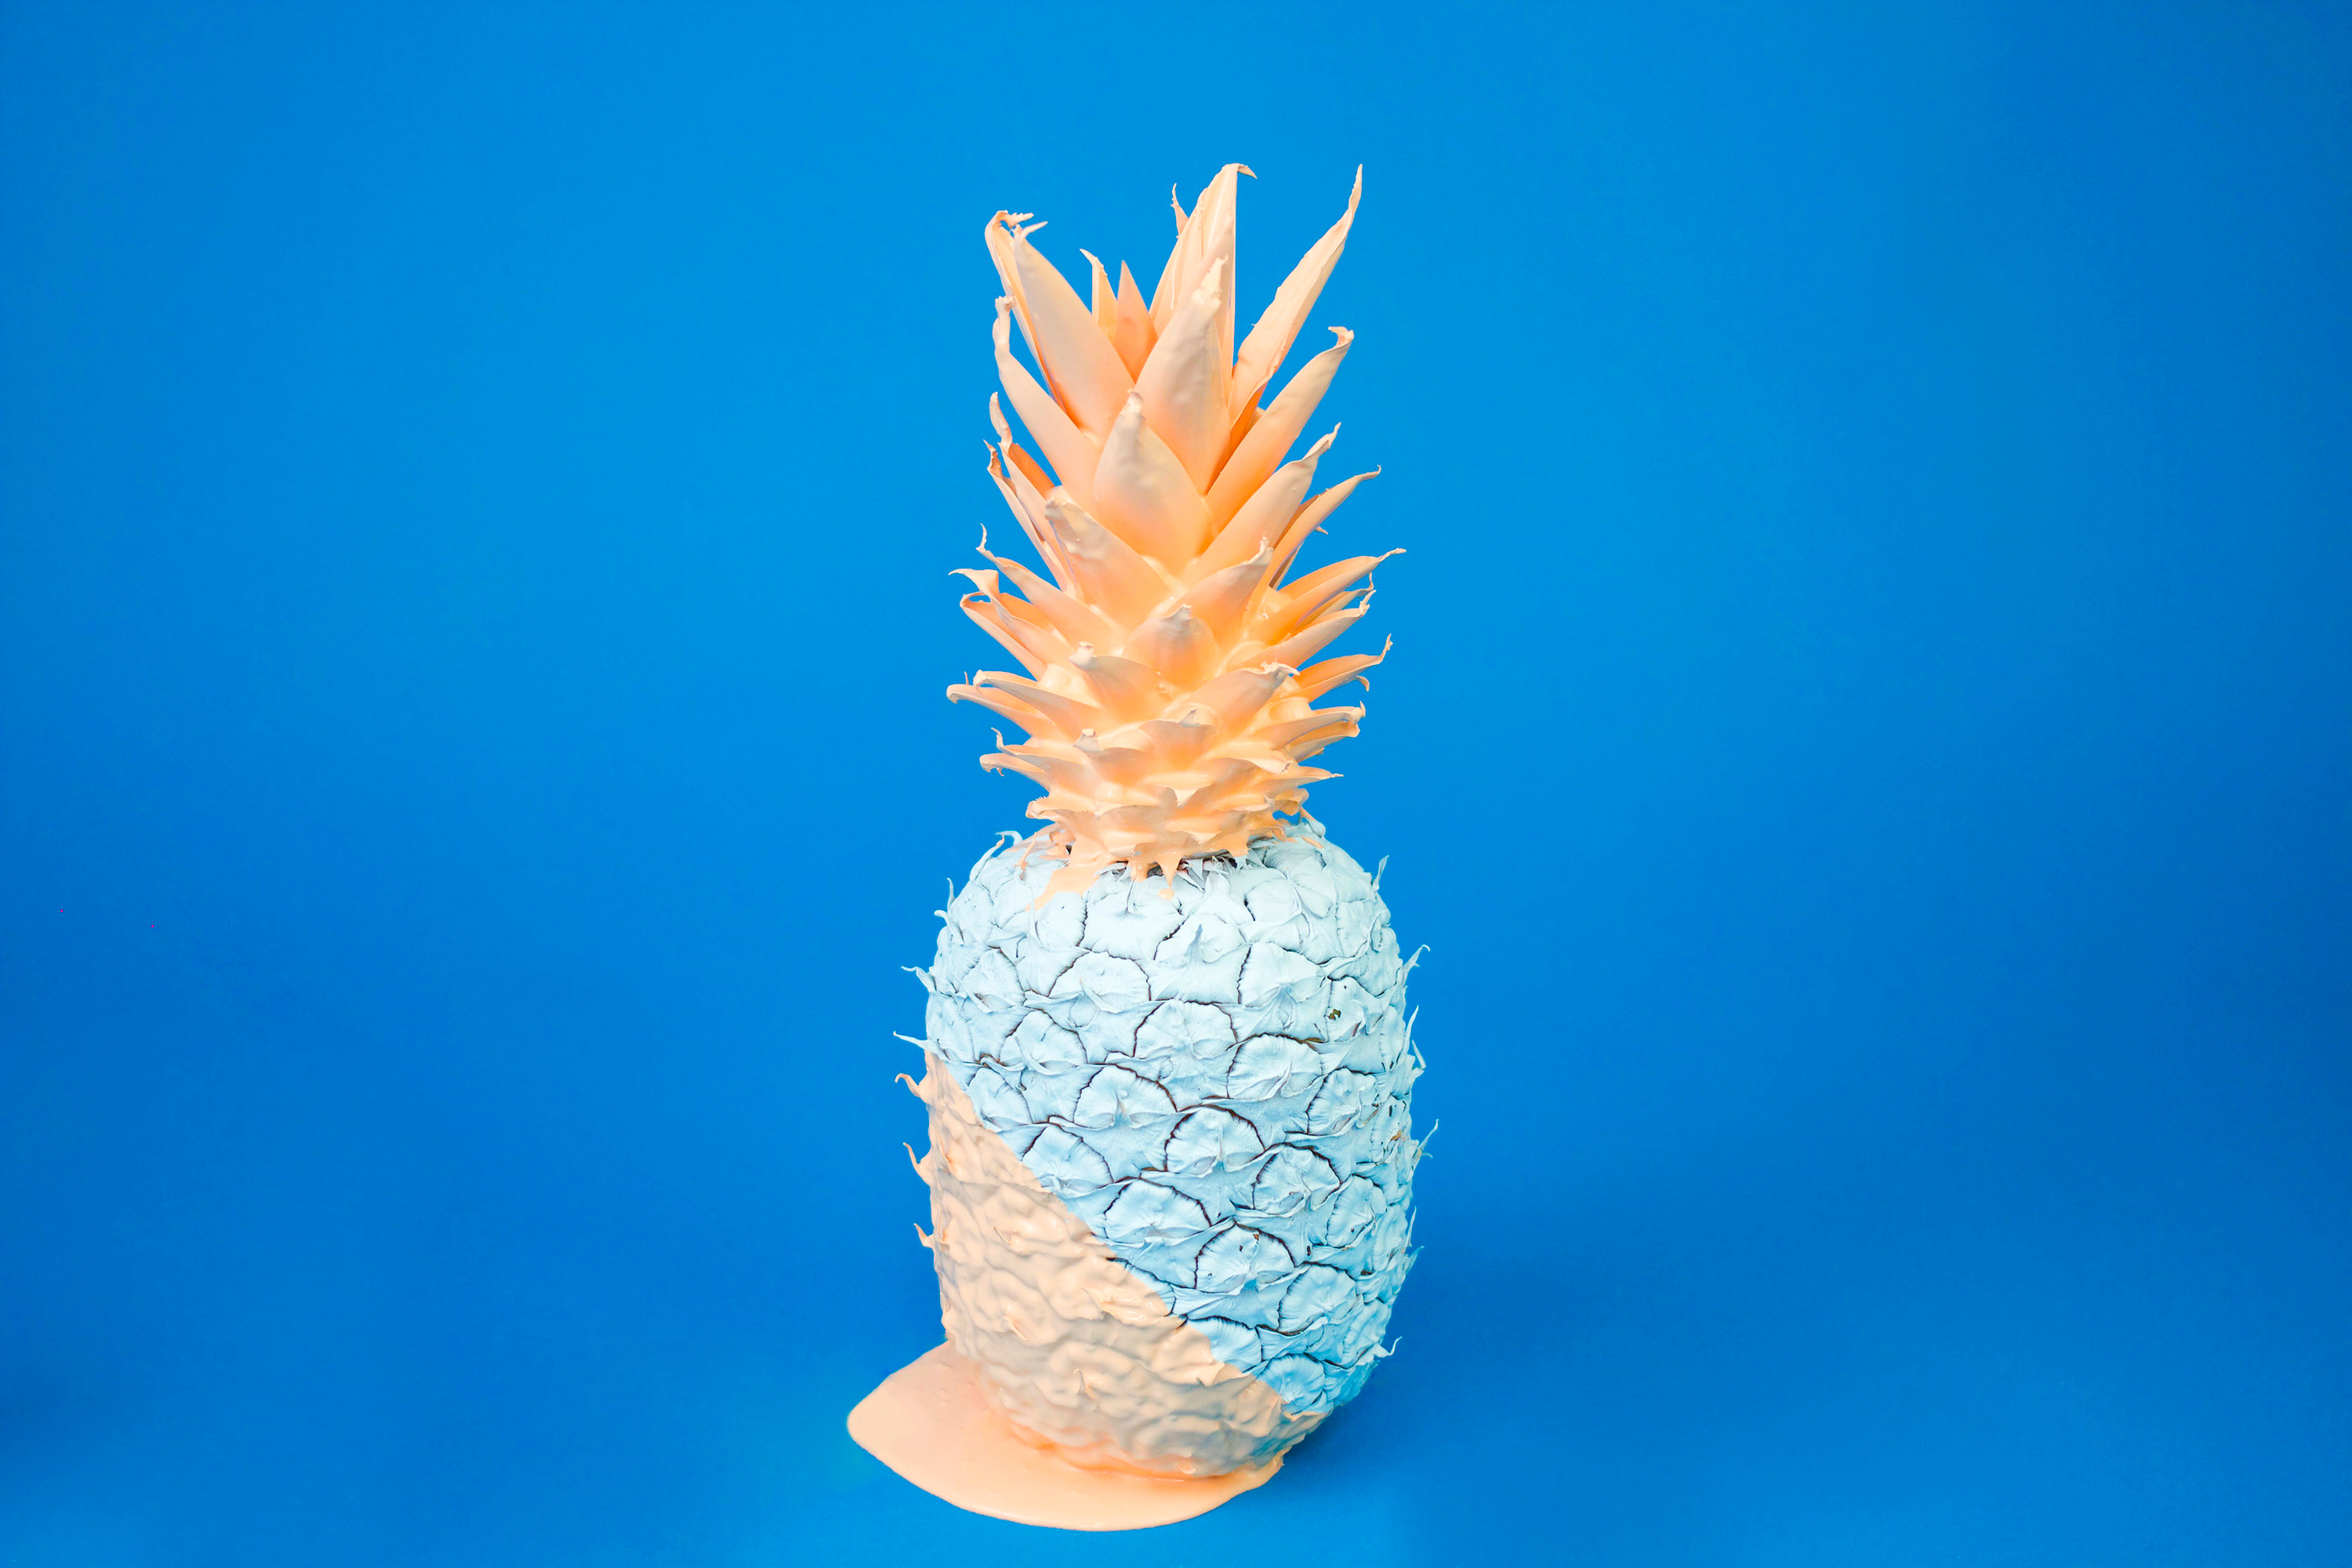
hand, blue, lighting, invertebrate, macro photography